Stevenson House (New Bern, North Carolina)

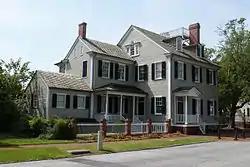
Stevenson House, September 2012

Stevenson House is a historic home located at New Bern, Craven County, North Carolina. It was built about 1805, and is a -story, three-bay, side hall plan Federal style frame dwelling. It has a two-story east wing added in 1890, and a one-story modern kitchen added in 1957.